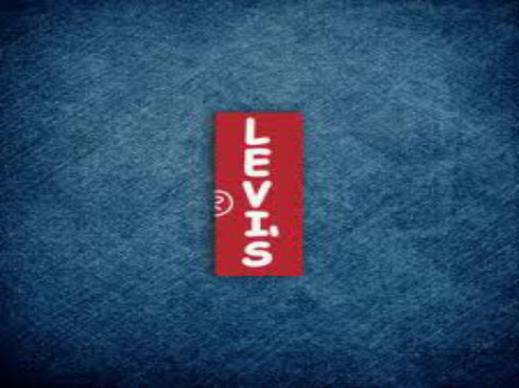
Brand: levis
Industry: Clothes